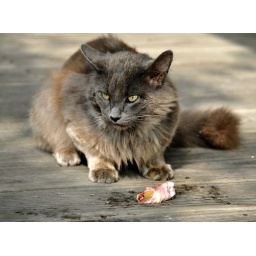
My brother's cat guards a partial chicken leg before going in for the kill.